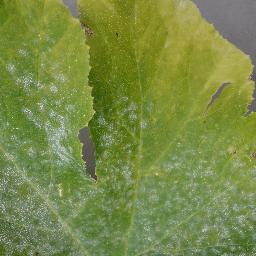
Label: Squash___Powdery_mildew